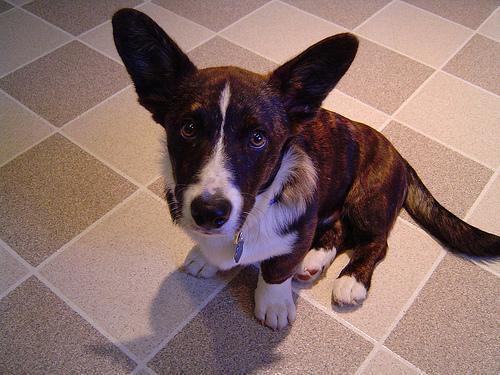
Cardigan